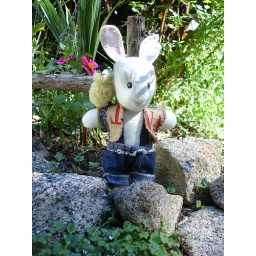
Cap't Sparticus by the fence with his pal the black capped chicadee. For sale at my etsy shop. bitterbettyind.etsy.com